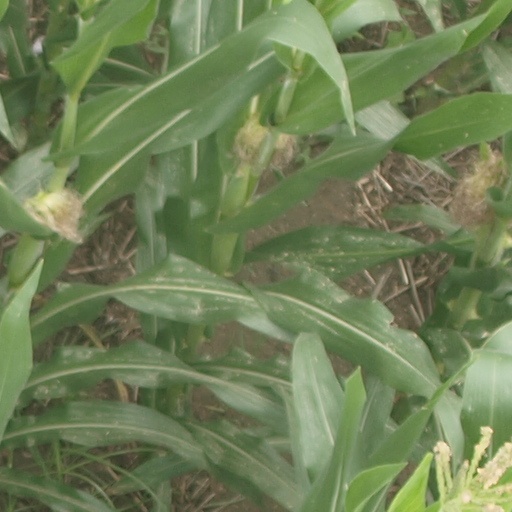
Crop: maize; corn